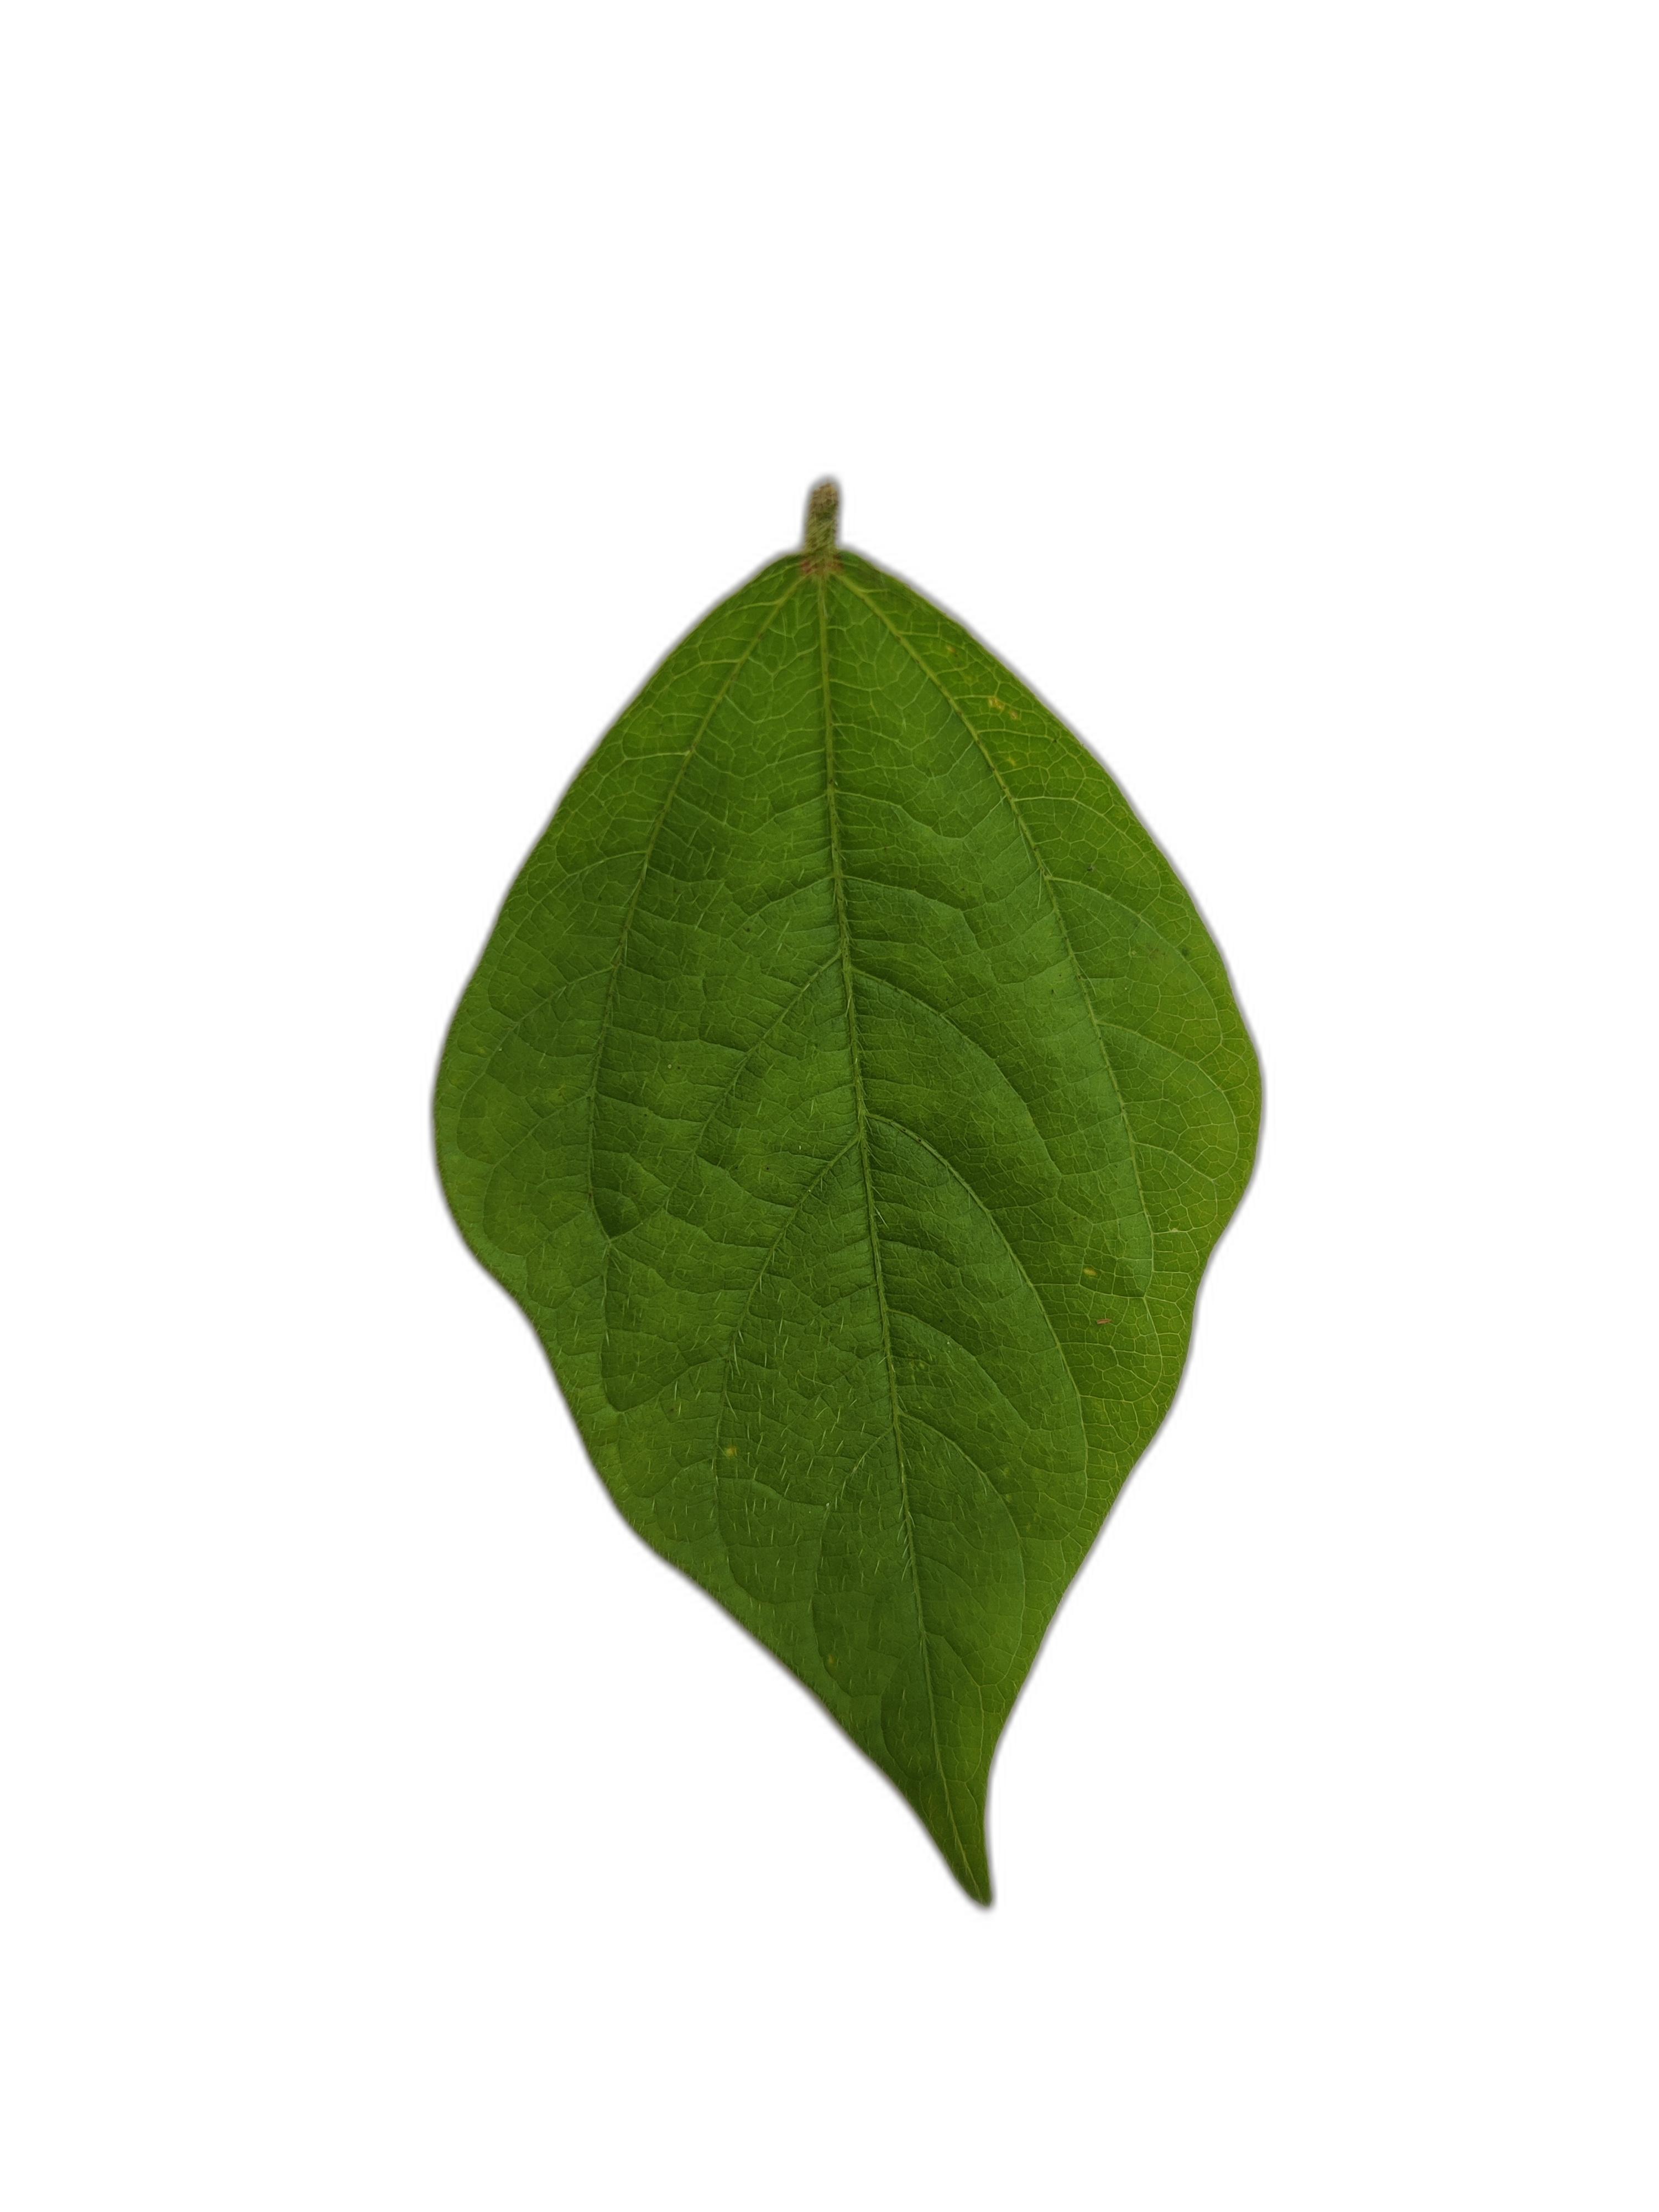
Label: Healthy